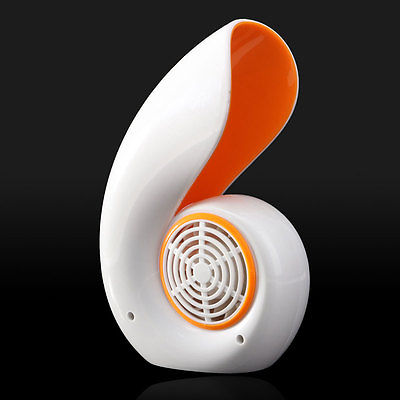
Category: fan